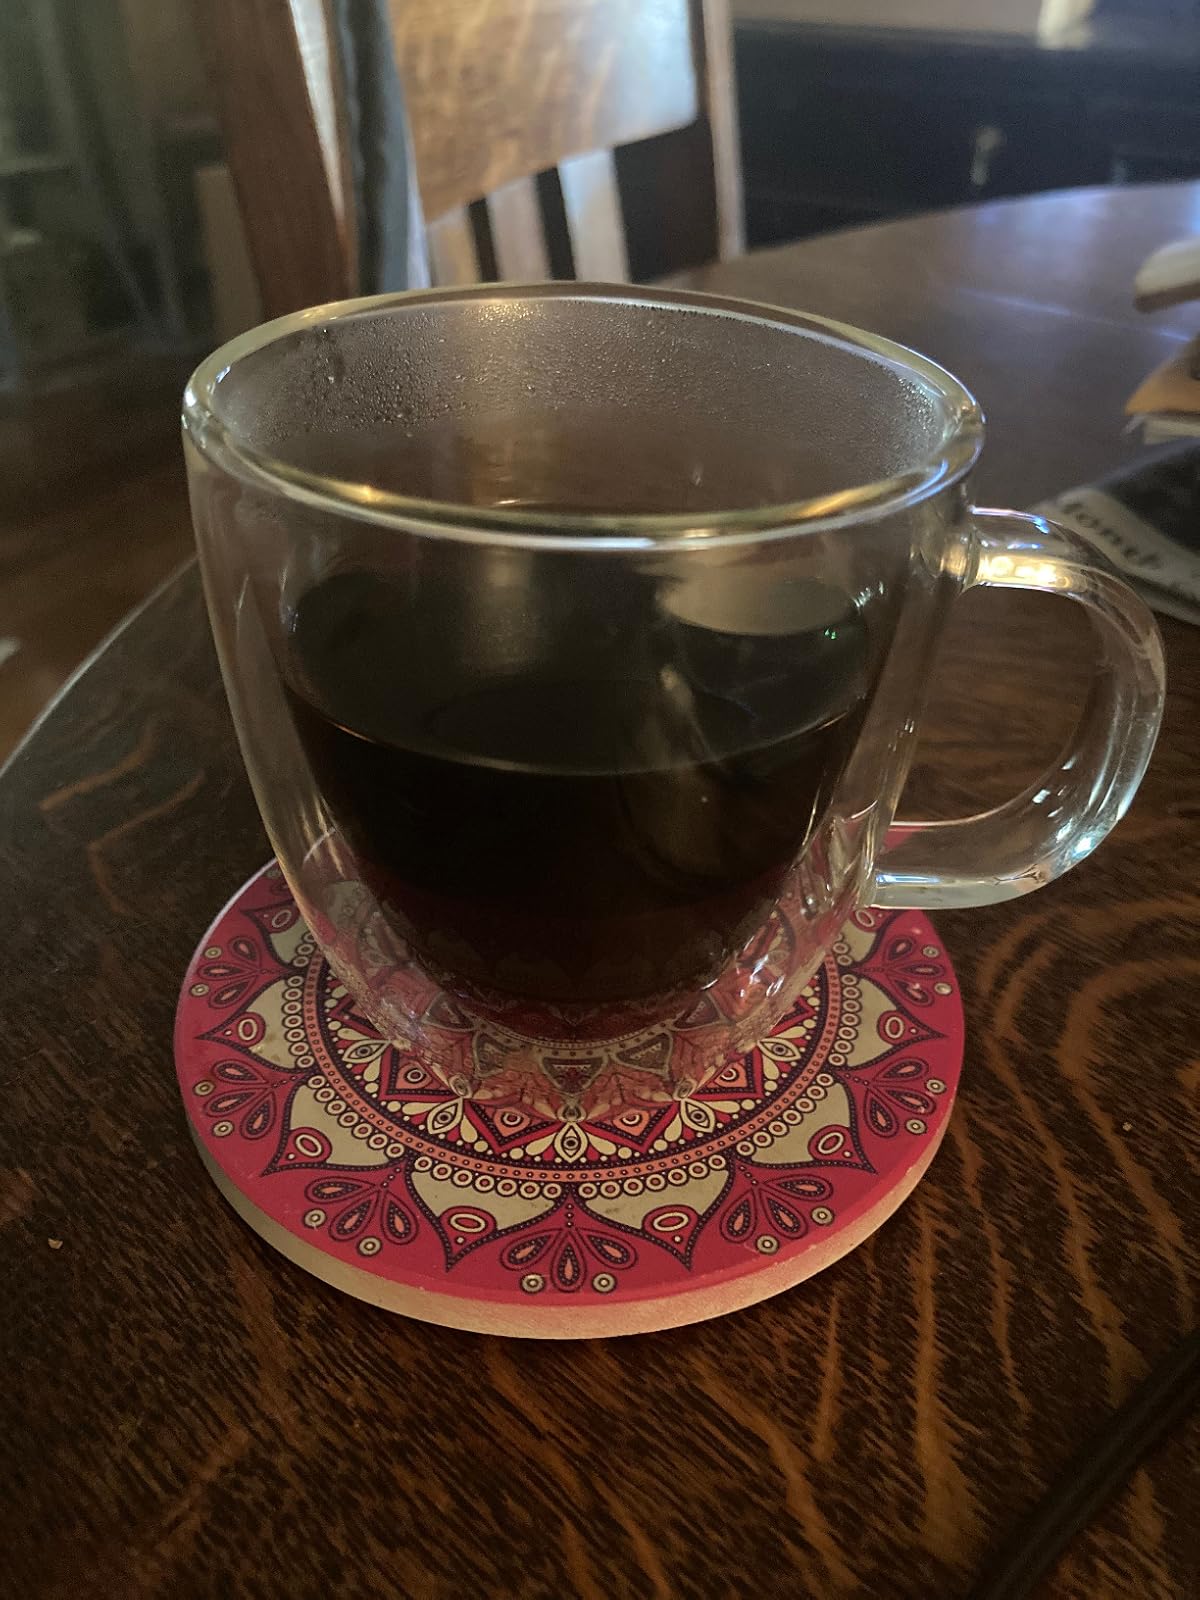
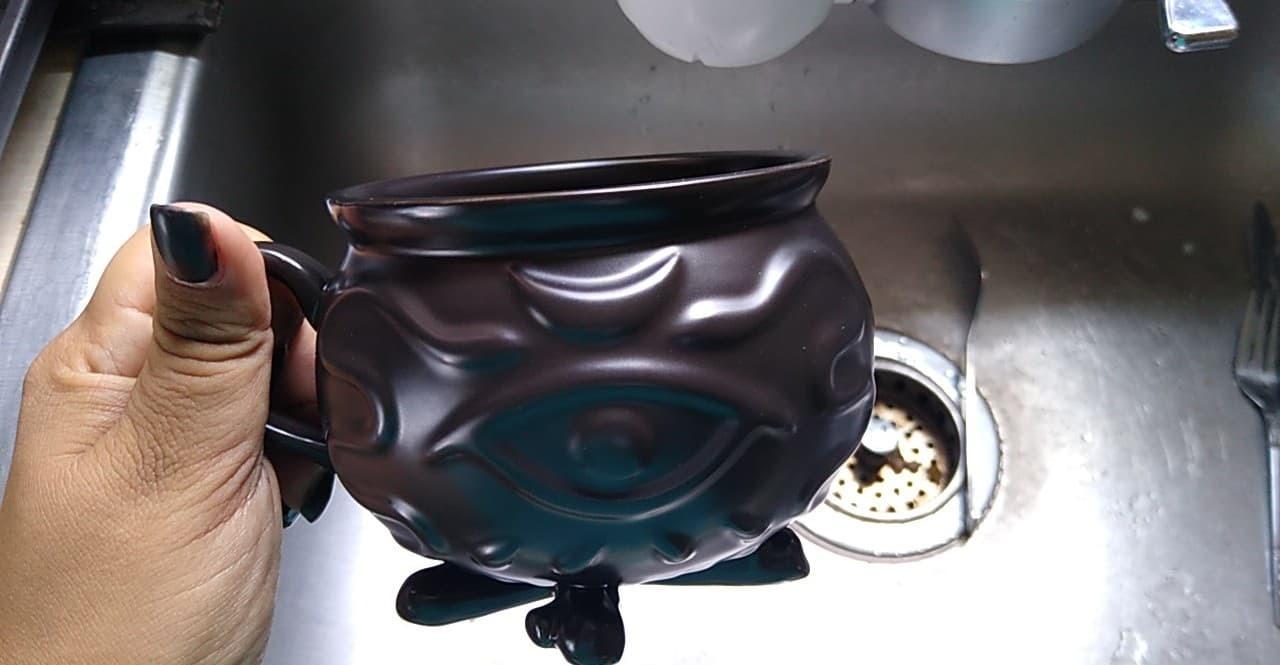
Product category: items_mug
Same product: no